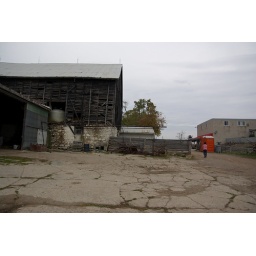
I like the old barn house - I wonder how it can stand up in big snow storm in winter